Cultural heritage protection in Switzerland

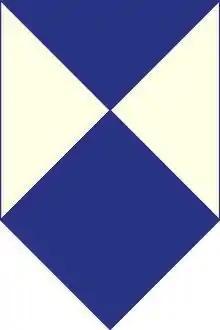
Emblem of the Hague Convention for the Protection of Cultural Property in the Event of Armed Conflict

The history of the protection of cultural property in its current form began with the massive destruction of cultural property during the Second World War. When the UN was founded in 1945, the UNESCO was established as one of the 17 special agencies of the United Nations dealing with questions relating to education, science and culture. Even today, it continues to be the 'mother organisation' for international protection of cultural property. Thus, UNESCO also took the lead when in 1954 the Hague Convention for the Protection of Cultural Property in the Event of Armed Conflict (HAC) was consolidated by international law. Switzerland joined the HAC 1962 and ratified the 'Protocol to the Convention for the Protection of Cultural Property in the Event of Armed Conflict 1954' (Second Protocol) in 2004, which augments the HAC since 1999.